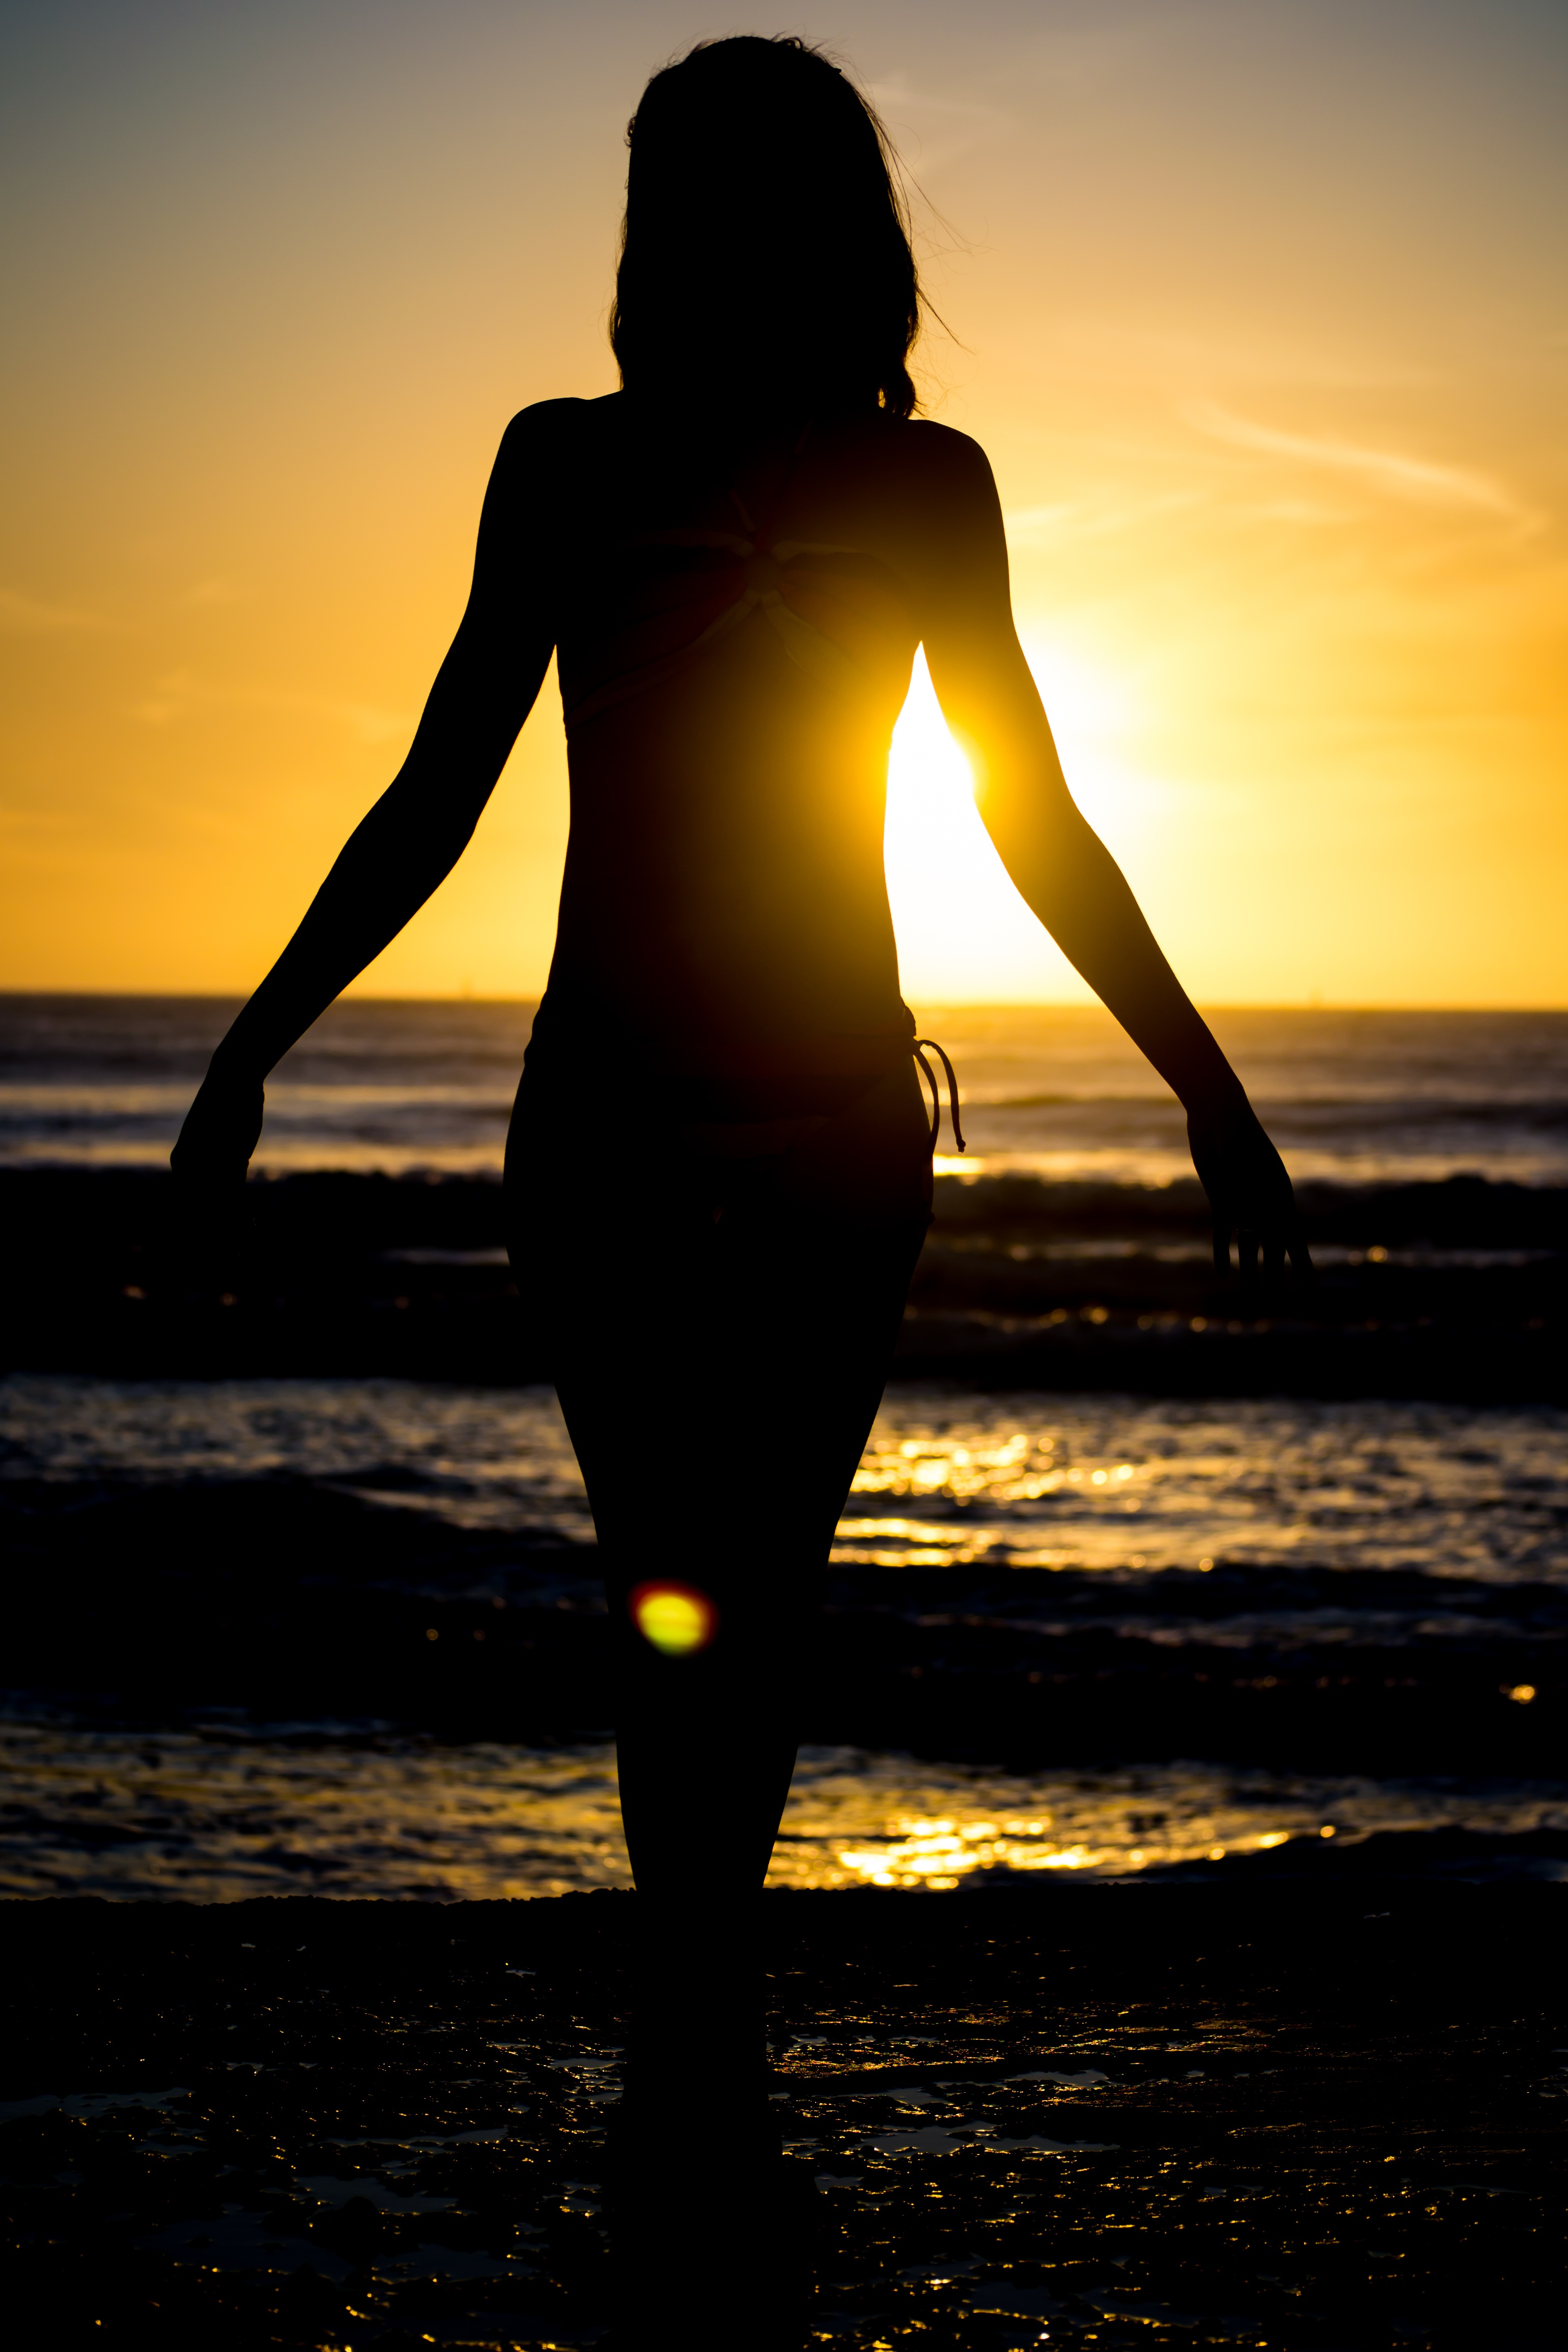
beach, sea, outdoor, sand, silhouette, light, girl, sun, woman, sunrise, sunset, sunlight, morning, summer, dusk, female, evening, young, reflection, human positions